Tusket

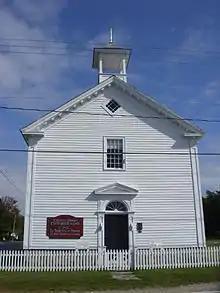
Tusket Township Courthouse and Gaol, the oldest extant in Canada

"Neketaouksit", the Mi'kmaq word for the "Great Forked Tidal River", evolved to what is now called Tusket. The village was originally settled by Acadians before the British launched the Cape Sable Campaign. Afterward the community was also settled by Dutch United Empire Loyalists from New York and New Jersey in 1785, after the Great Expulsion. In the 19th century the village was very prosperous as a major ship building centre.